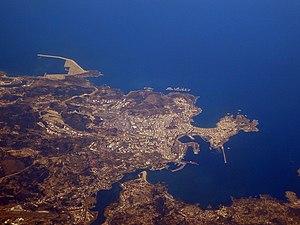
Vue aérienne de La Corogne, A Coruña
La Corogne est la capitale de la province de La Corogne, à la Galice.